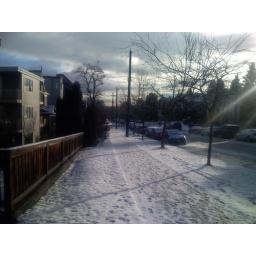
mysterious white material on the ground again this morning in vancouver.